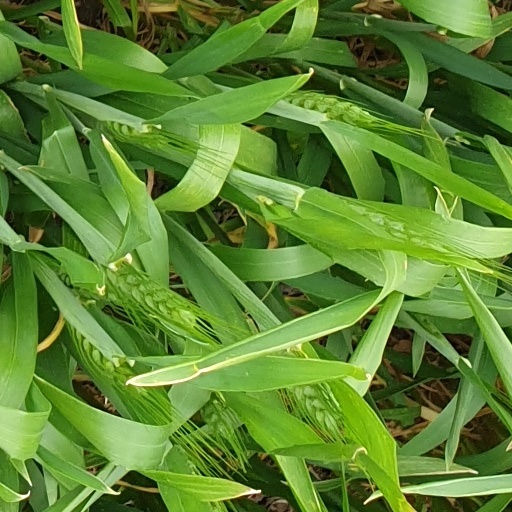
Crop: wheat